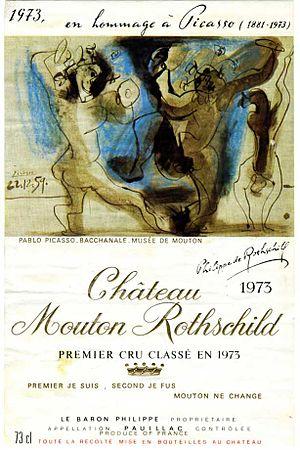
Etiquette Mouton Roth.1973.jpg